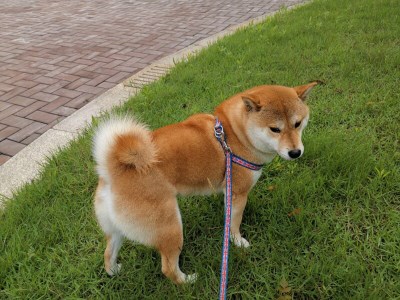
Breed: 1043-n000001-Shiba_Dog